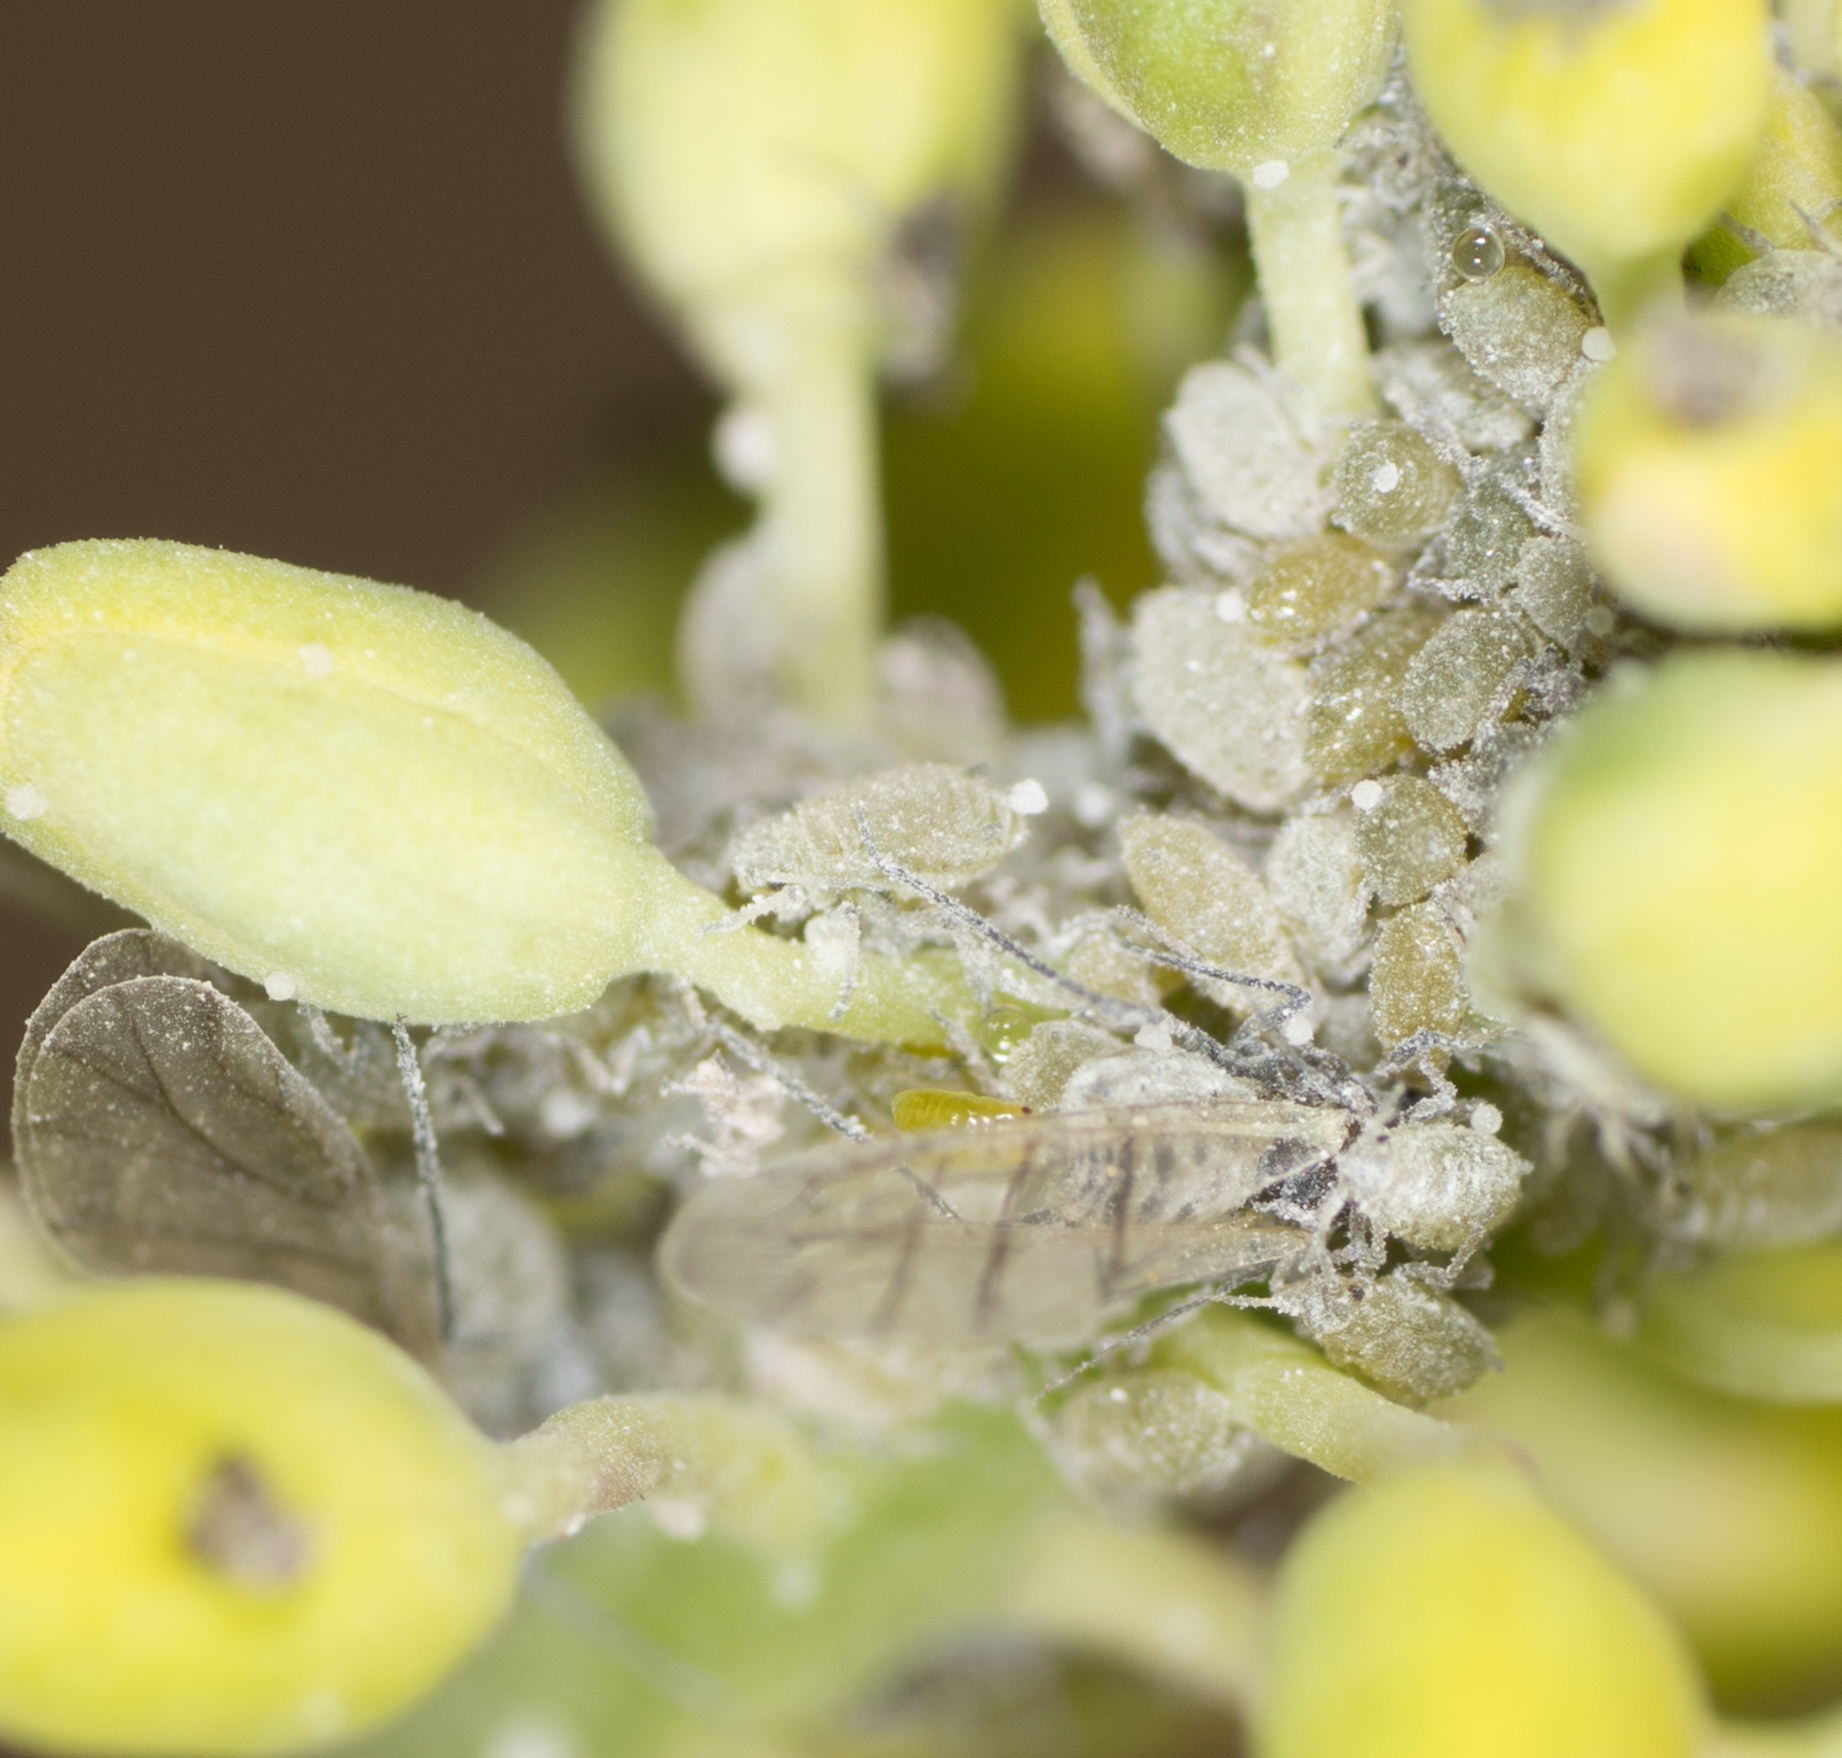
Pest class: cabbage_aphid